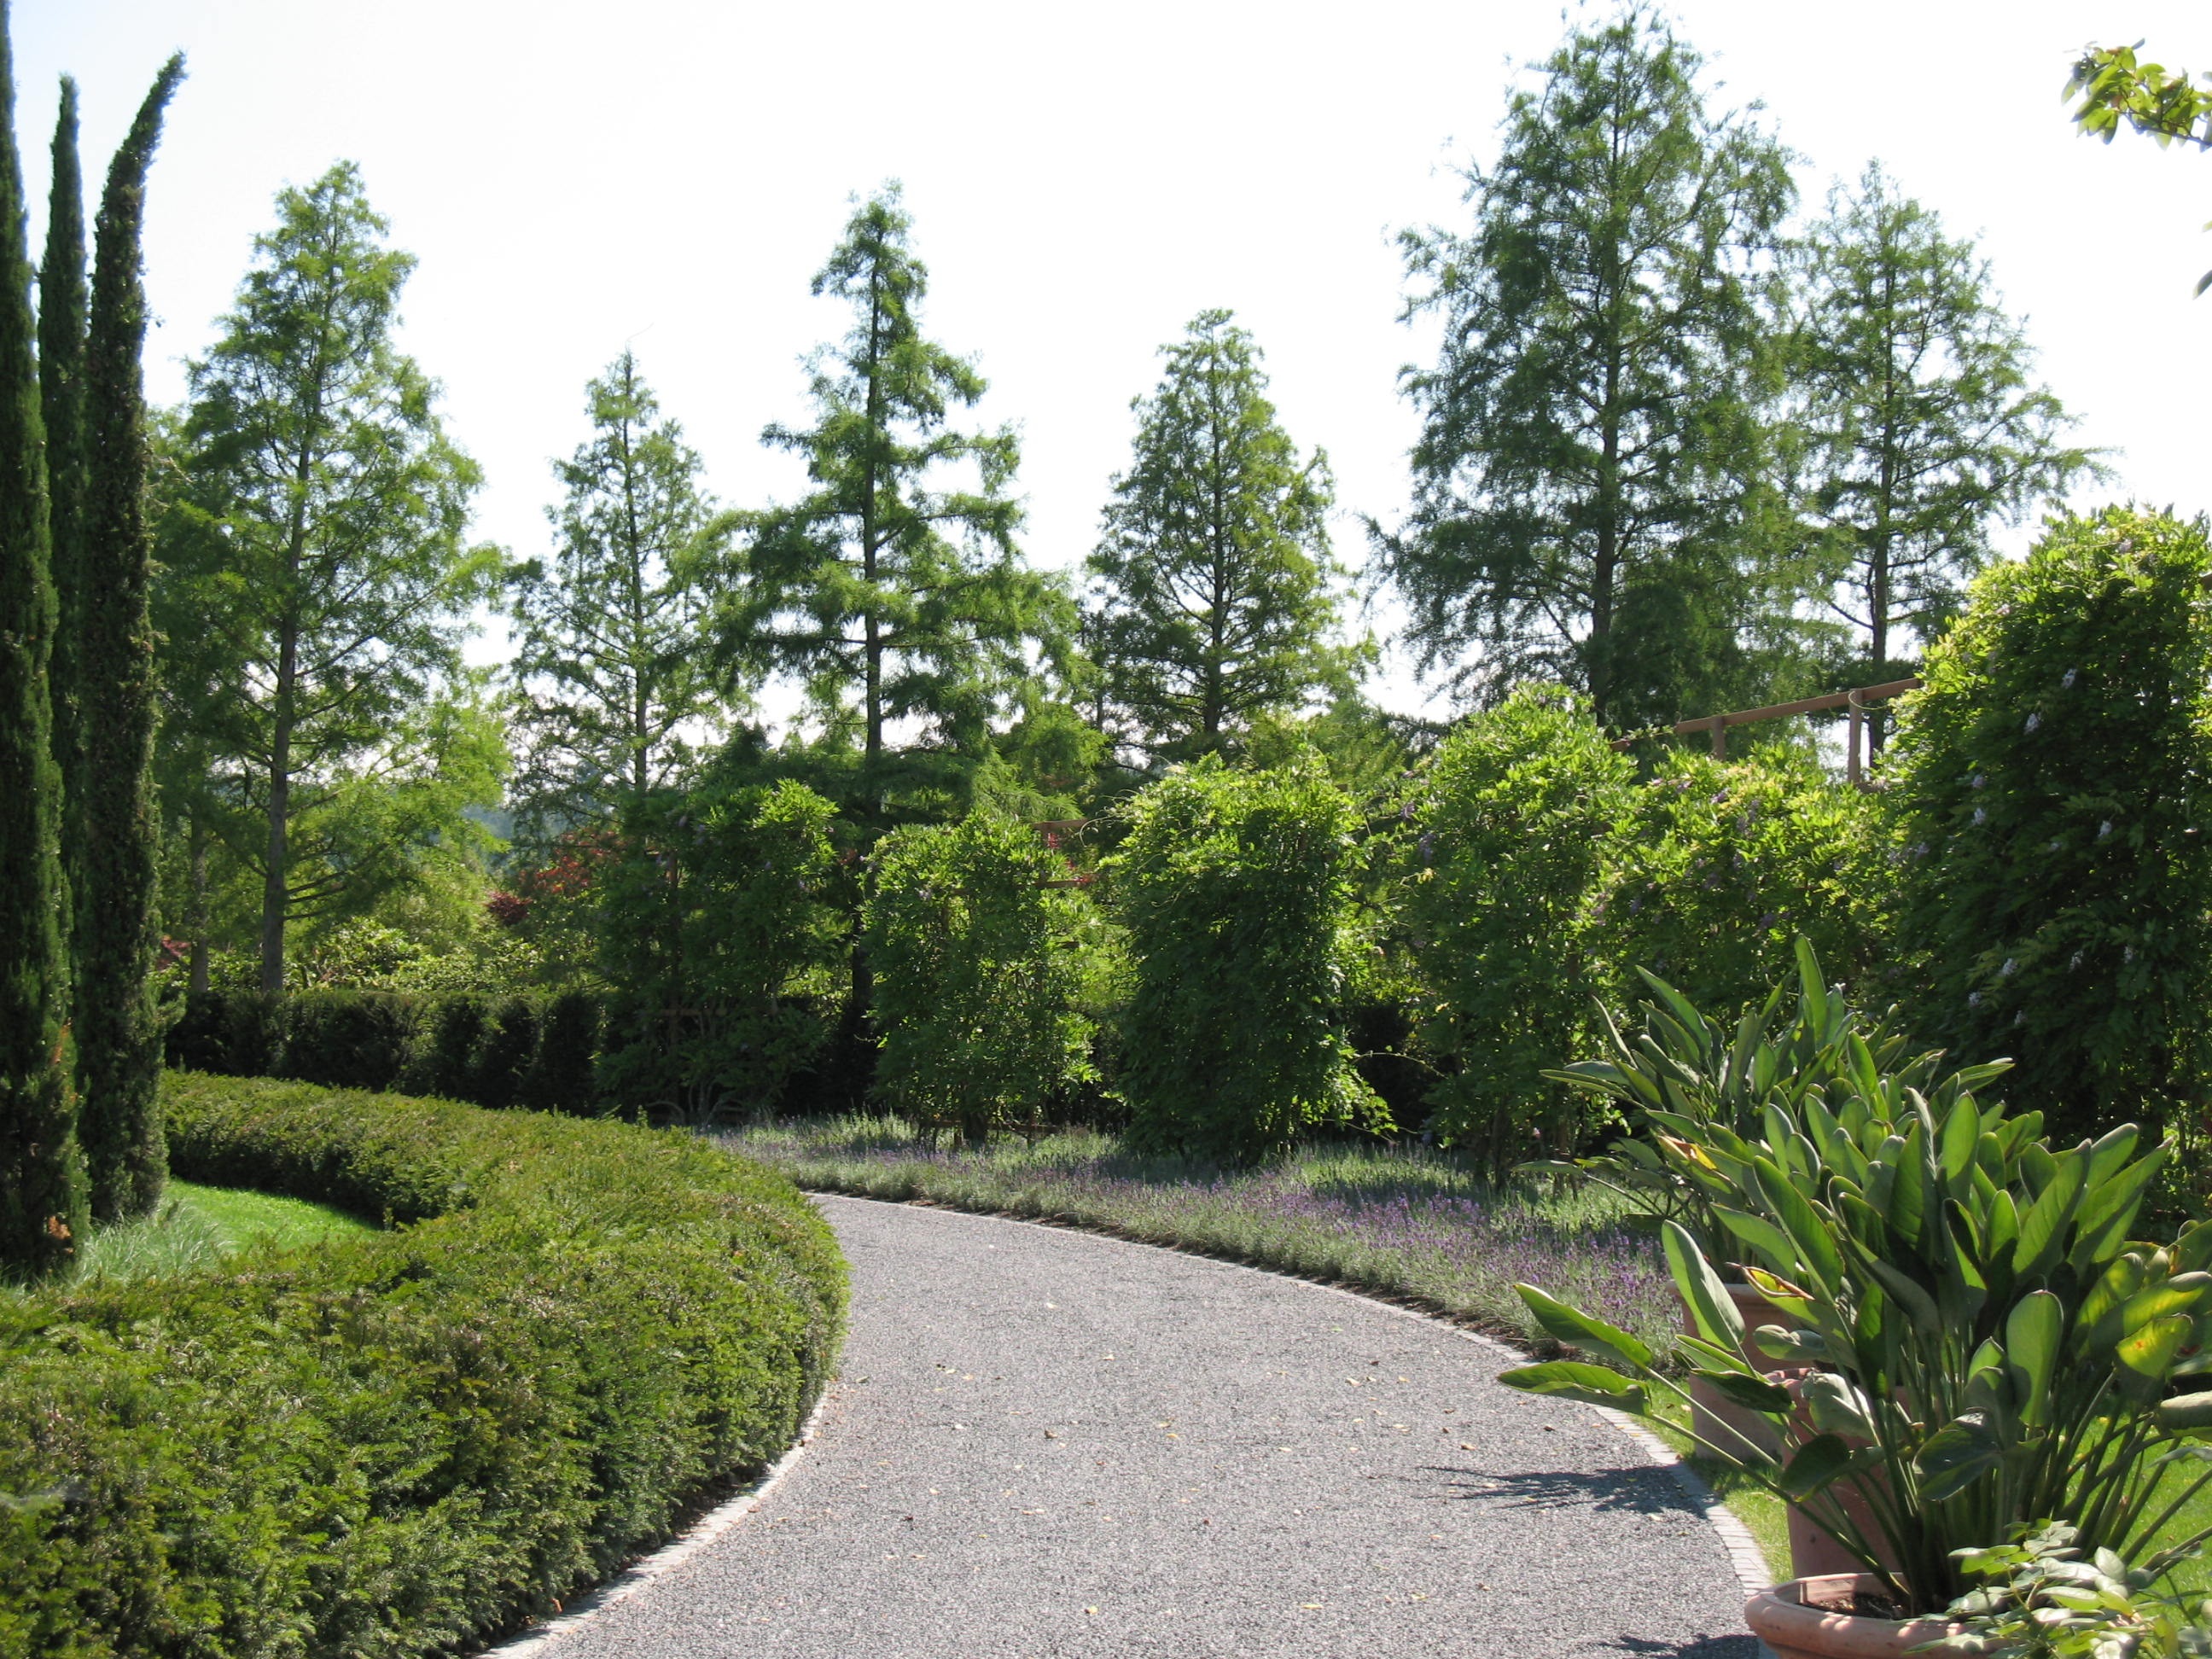
landscape, tree, nature, forest, grass, plant, lawn, flower, walk, green, evergreen, botany, rest, garden, trees, avenue, shrub, plantation, botanical garden, woodland, ecosystem, hedge, biome, rapperswil, woody plant, temperate coniferous forest, landscape architect, enea garden